Messier 91

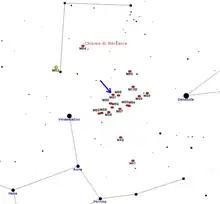
Location of M91

Inclusion of Messier 91 in the Virgo cluster was confirmed in 1997 from observing Cepheid variables which place it at million light years away.